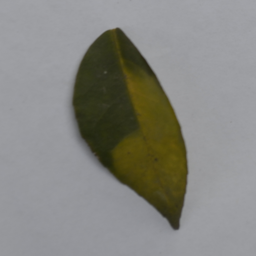
Plant part: leaf
Disease: greening